Spaceship Warlock

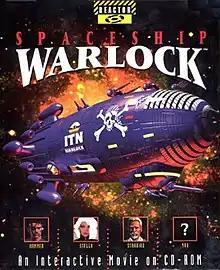

Spaceship Warlock is an adventure game created by Mike Saenz and Joe Sparks. The game was released in 1991 for the Macintosh and in 1994 for Windows.